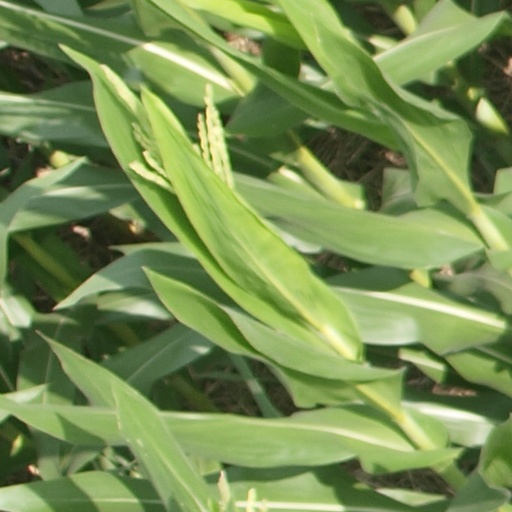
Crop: maize; corn